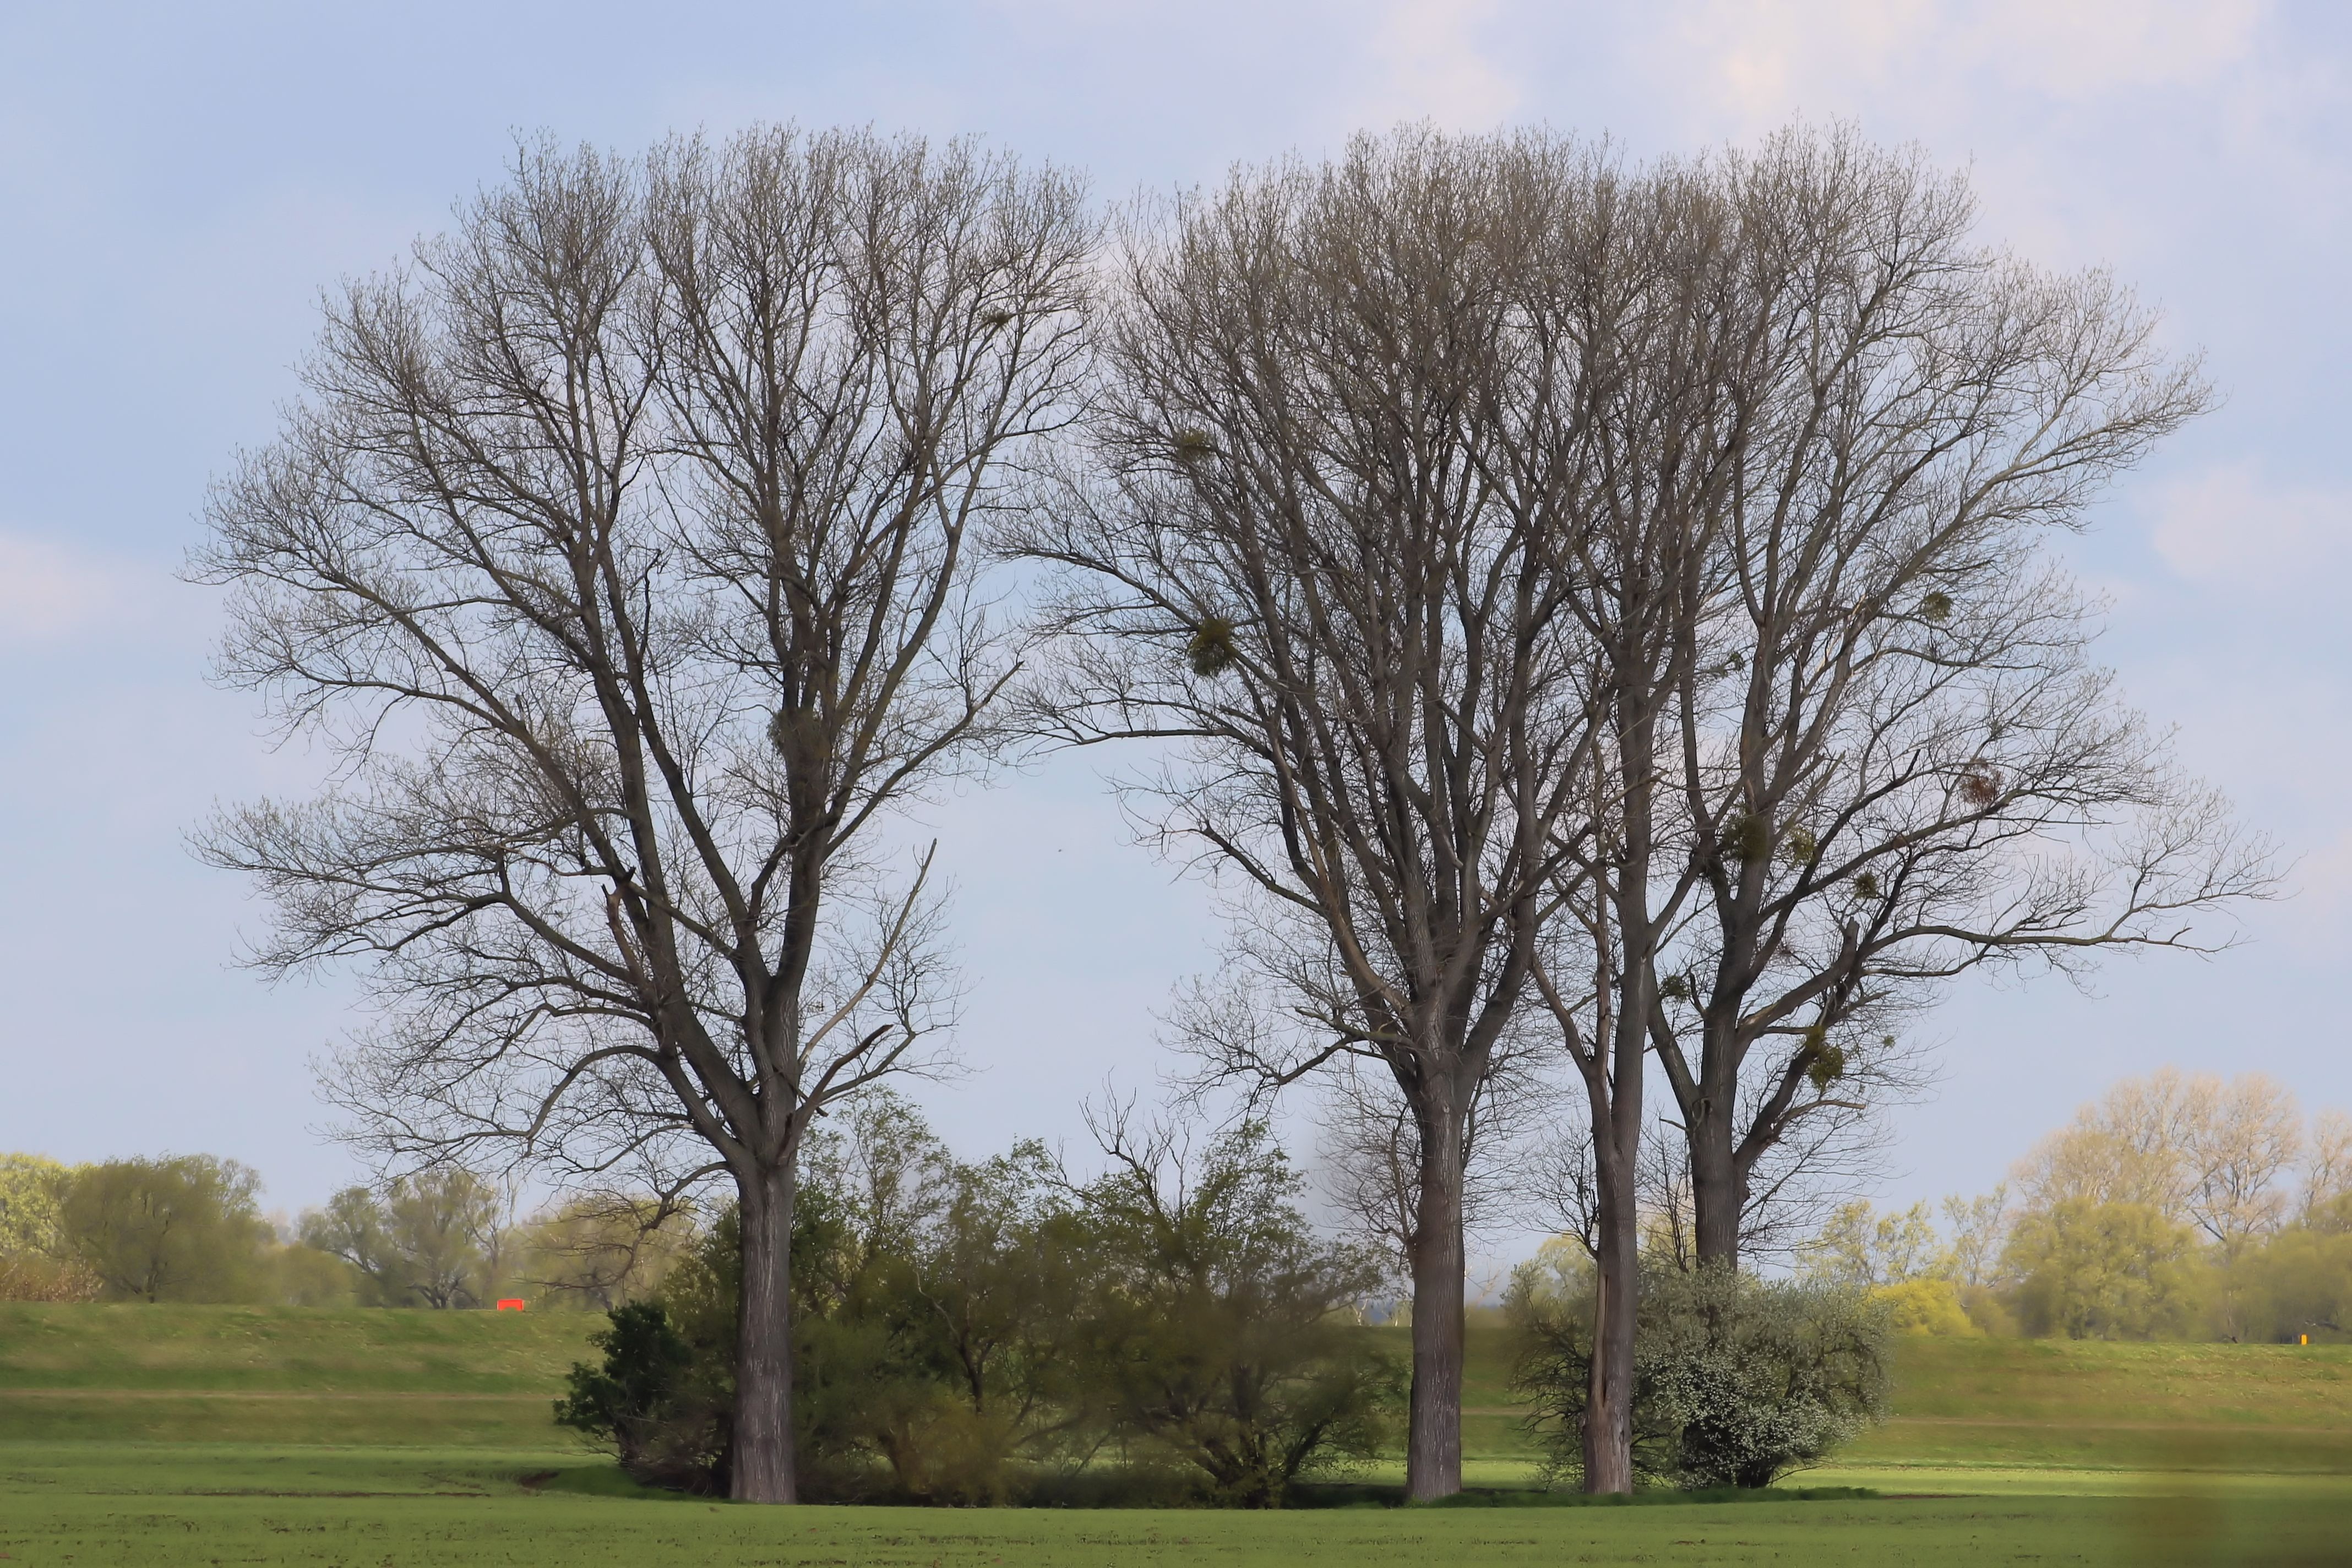
landscape, tree, nature, grass, branch, plant, field, meadow, prairie, leaf, spring, autumn, parasite, season, trees, oak, mistletoe, rural area, atmospheric phenomenon, grass family, woody plant